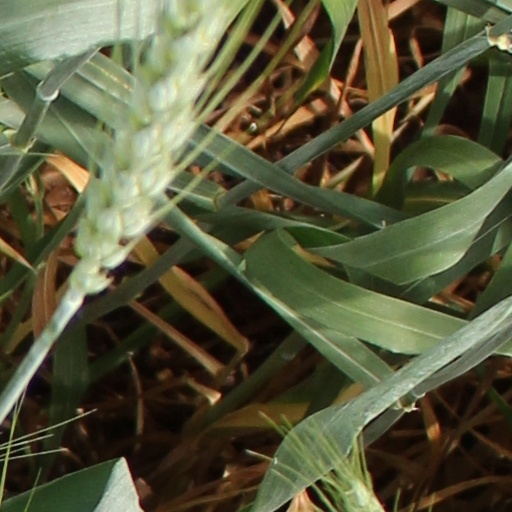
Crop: wheat